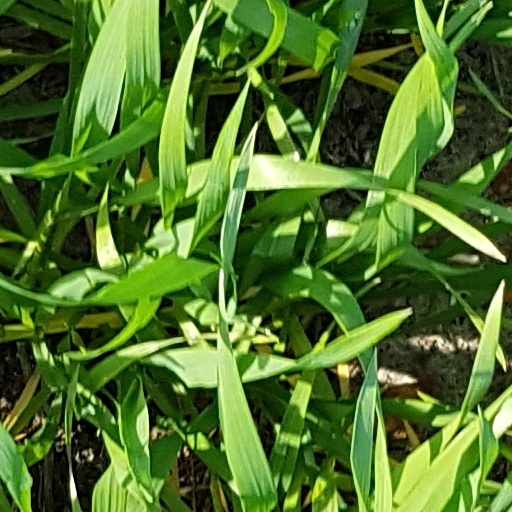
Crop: wheat